AC adapter

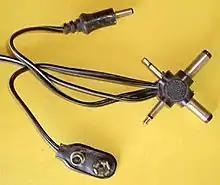
A six-way connector on a "universal" DC power supply, consisting of a four-way X connector and two separate individual connectors (one is the nine-volt battery connector). The X-connector here provides 3.5 and 2.5 mm phone plugs and two sizes of coaxial power connector

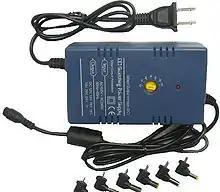
Universal laptop power supply with adjustable voltage between 12 and 24 volts

External power adapters can fail, or can become separated from the product they are intended to power. Consequently, there is a market for replacement adapters. The replacement must match input and output voltages, match or exceed current capability, and be fitted with a matching connector. Many electrical products are poorly labeled with information concerning the power supply they require, so it is prudent to record the specifications of the original power supply in advance, to ease replacement if the original is later lost. Careful labeling of power adapters can also reduce the likelihood of a mixup which could cause equipment damage.